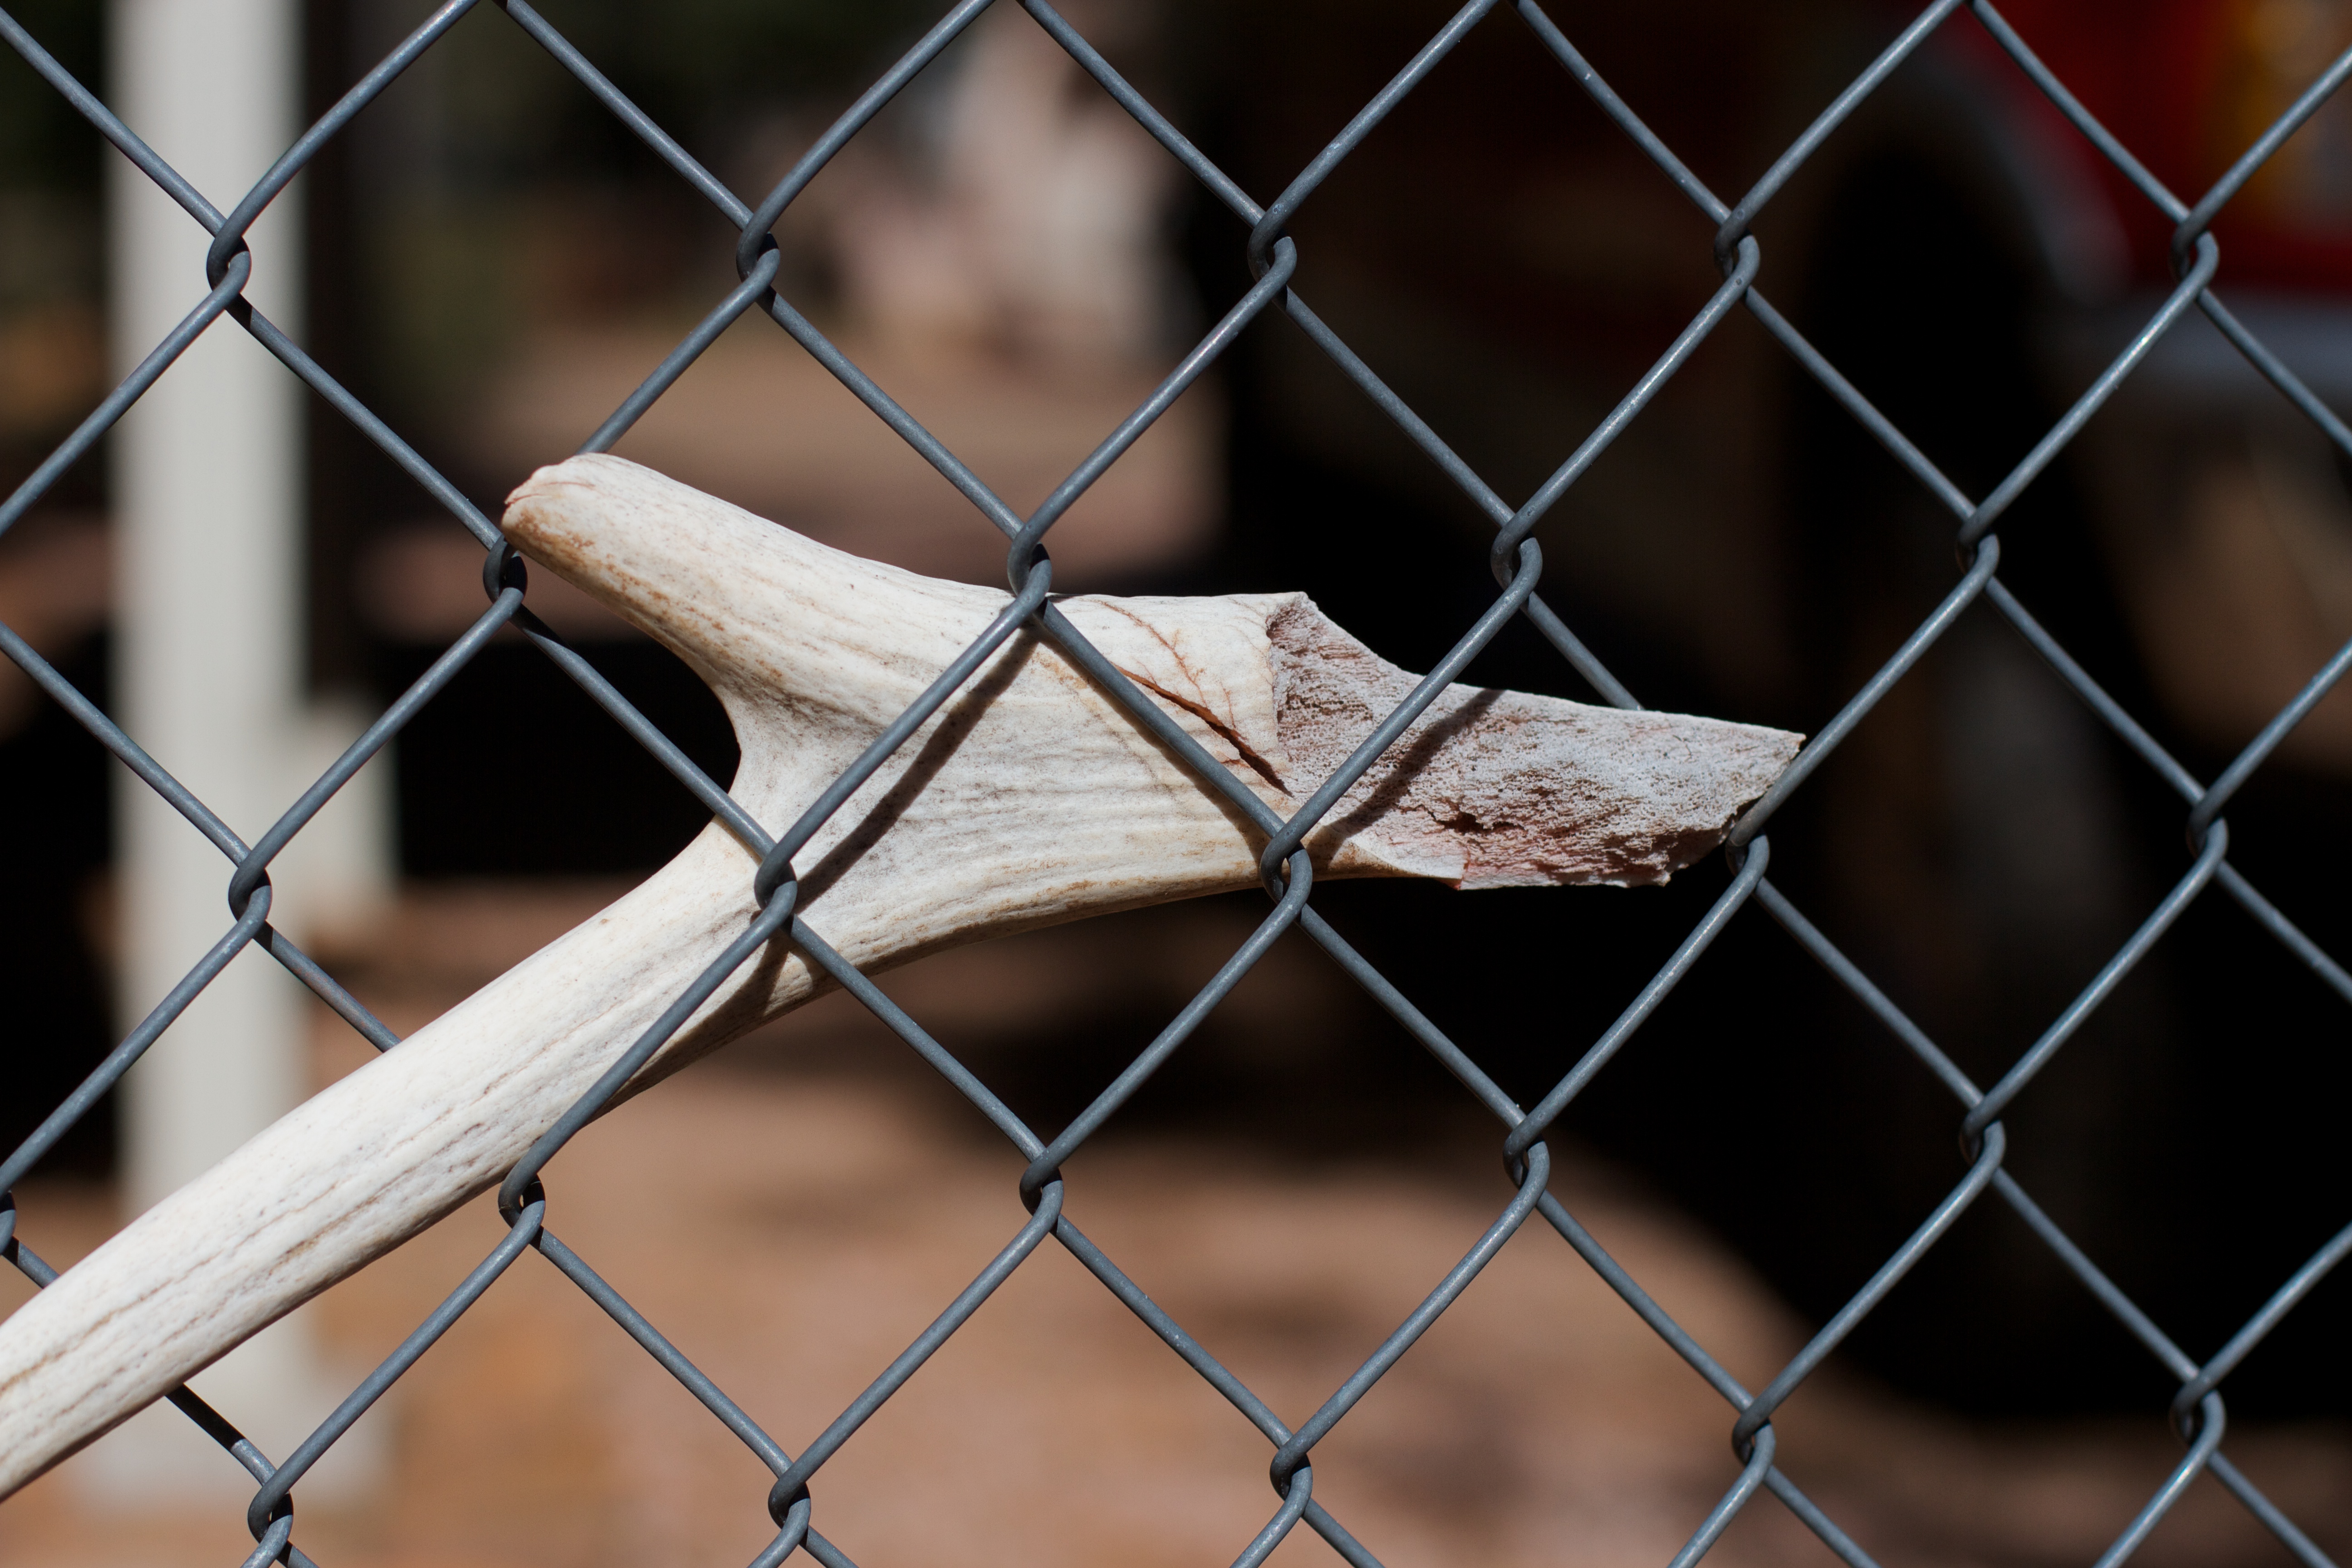
branch, fence, line, close up, net, symmetry, macro photography, wire fencing